Tucker Carlson

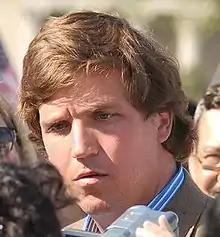
Carlson at the Immigrants' Rights rally in Washington Mall, 2006

Carlson traveled to Russia in February 2024 to interview President Vladimir Putin, whom he "has been an outspoken defender of". It was Putin's first one-on-one interview with a Western journalist since he launched the Russian invasion of Ukraine in February 2022. Carlson said that while Ukraine's president Volodymyr Zelenskyy had been given a platform, "not a single Western journalist has bothered to interview the president of the other country involved in this conflict, Vladimir Putin". This sparked backlash from American and European journalists, who pointed out that they had repeatedly been denied interviews with Putin, and that some had been expelled. The Kremlin Press Secretary, Dmitry Peskov, said Carlson had been allowed an interview because "his position is different", saying, "It's not pro-Russian, not pro-Ukrainian, it's pro-American. It starkly contrasts with the stance of traditional Anglo-Saxon media".